Methodism

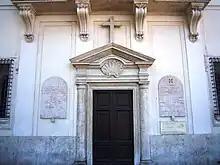
The Methodist chapel in Rome houses Italian and English-speaking congregations.

John Wesley visited Ireland on at least twenty-four occasions and established classes and societies. The Methodist Church in Ireland today operates across both Northern Ireland and the Republic of Ireland on an all-Ireland basis. , there were around 50,000 Methodists across Ireland. In 2013, the biggest concentration – 13,171 – was in Belfast, with 2,614 in Dublin. , it is the fourth-largest denomination in Northern Ireland, with Methodists accounting for 2.3% of the population, compared to 3% in 2011.